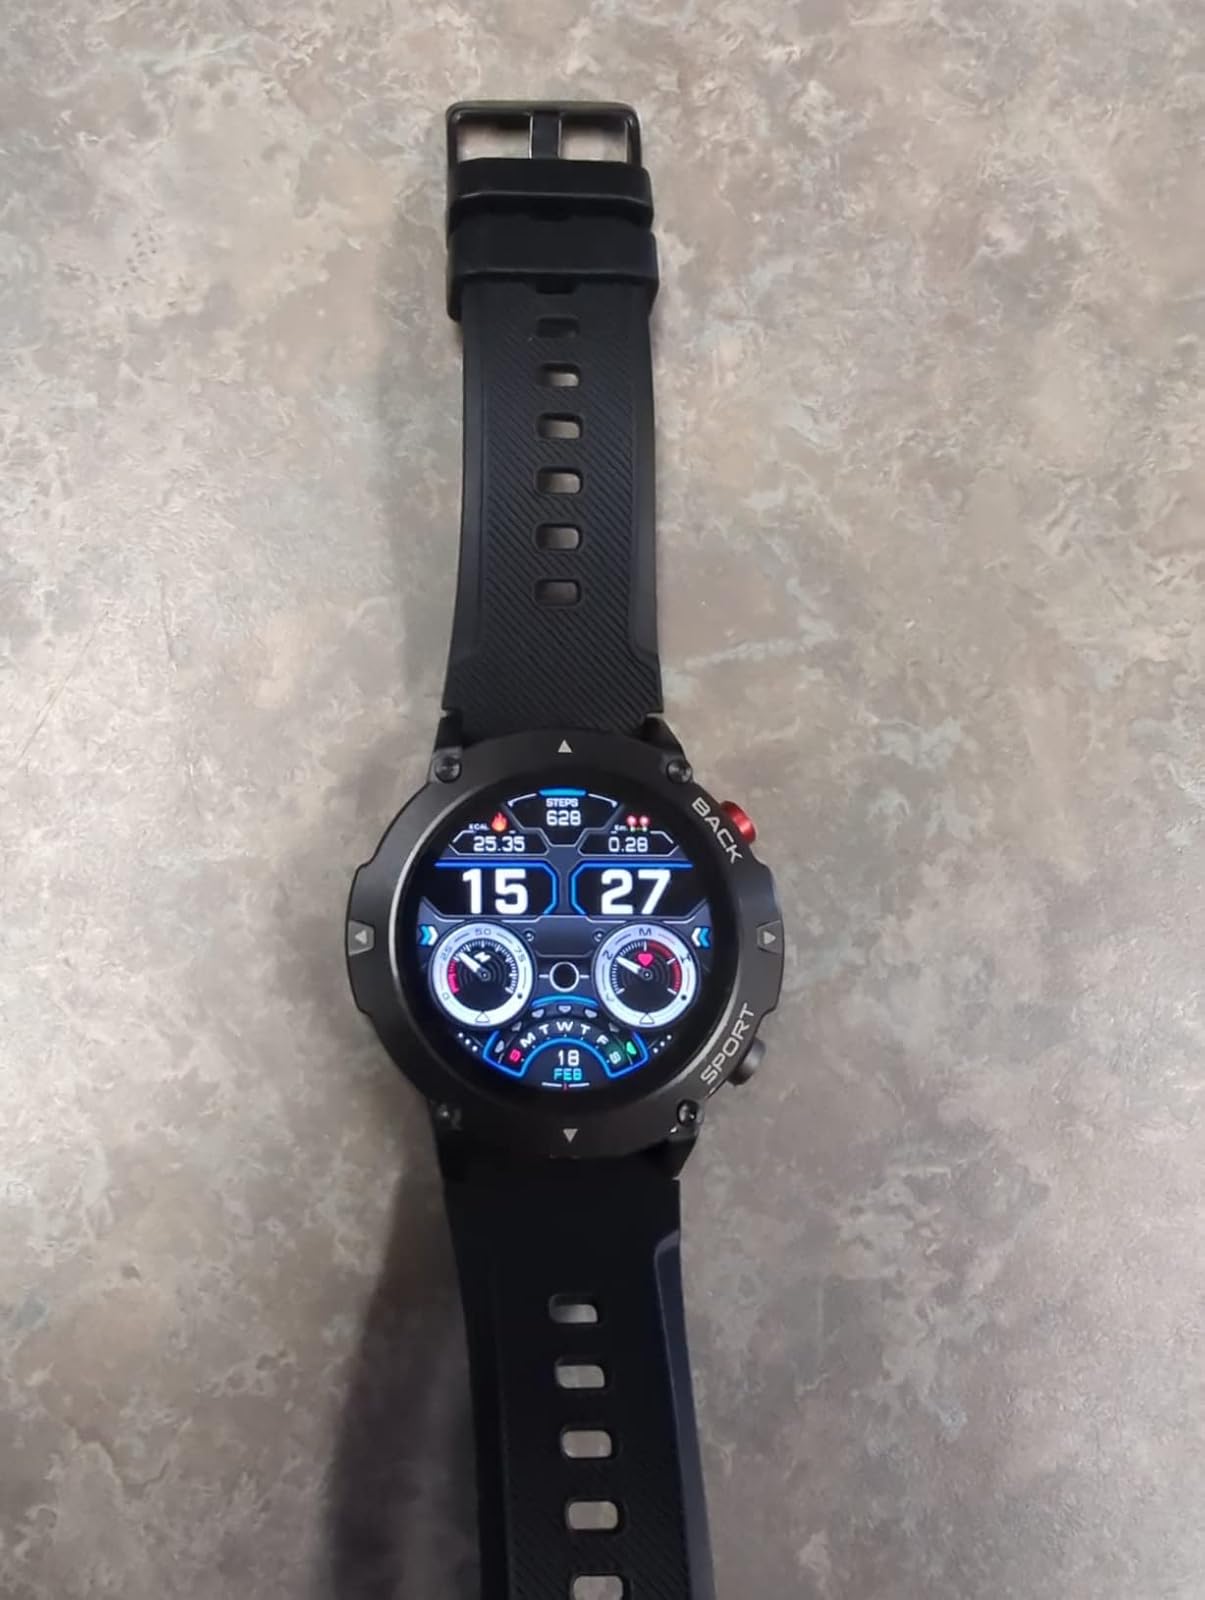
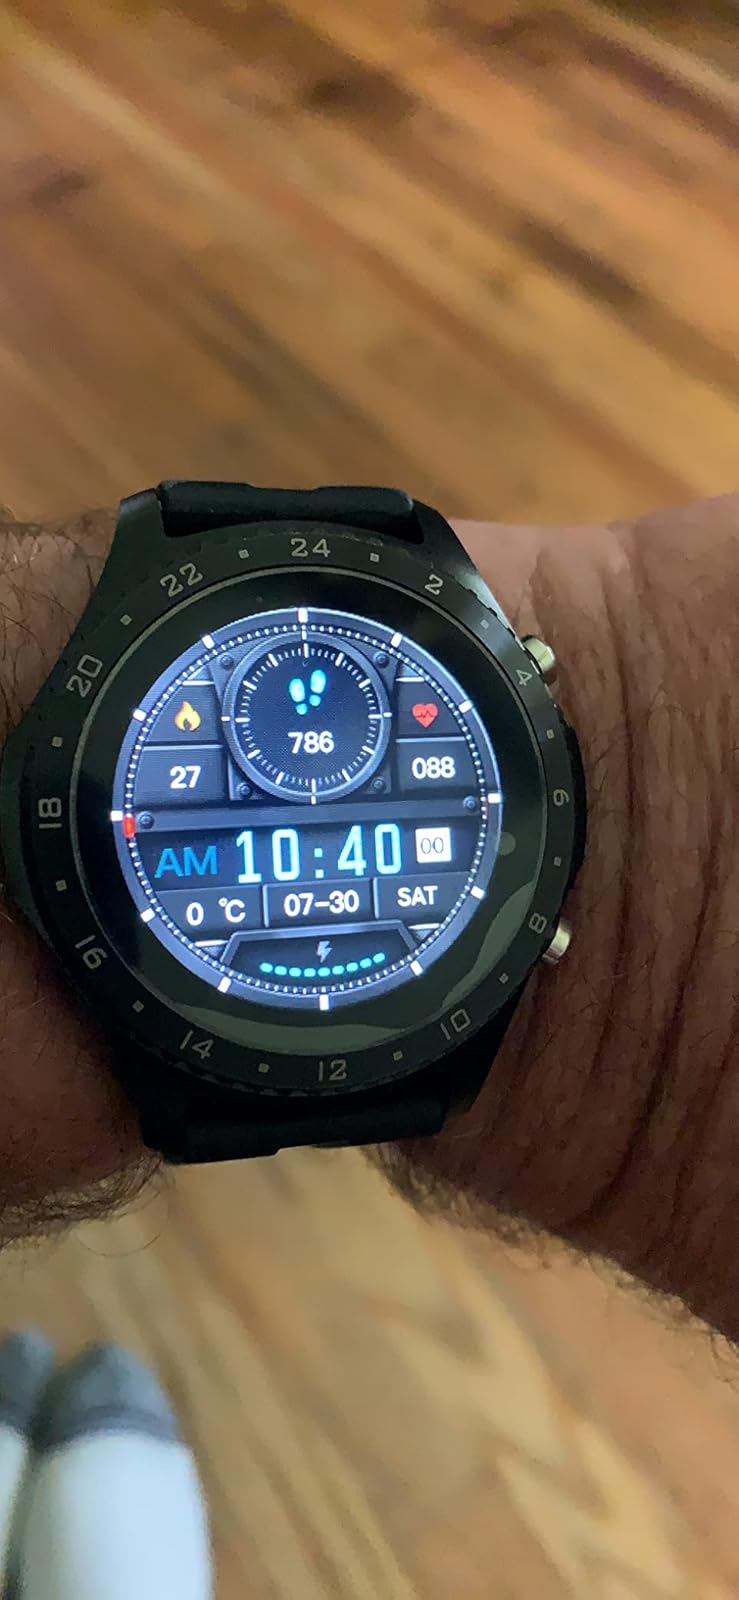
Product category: smartwatch
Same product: no